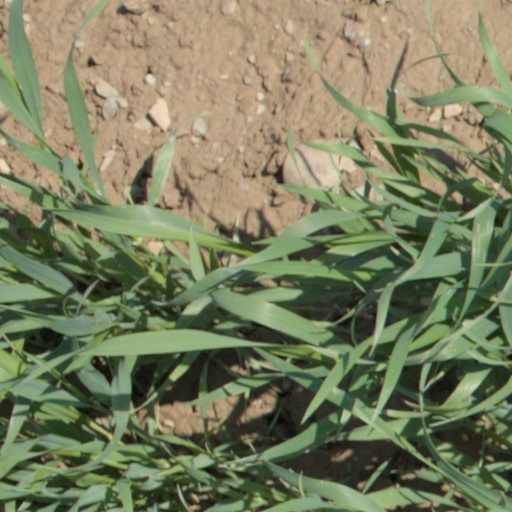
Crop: wheat